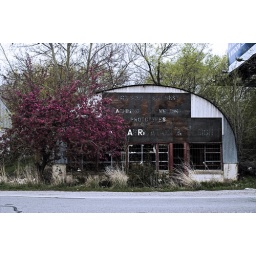
Abandoned machine shop on frontage road in Bountiful, Utah